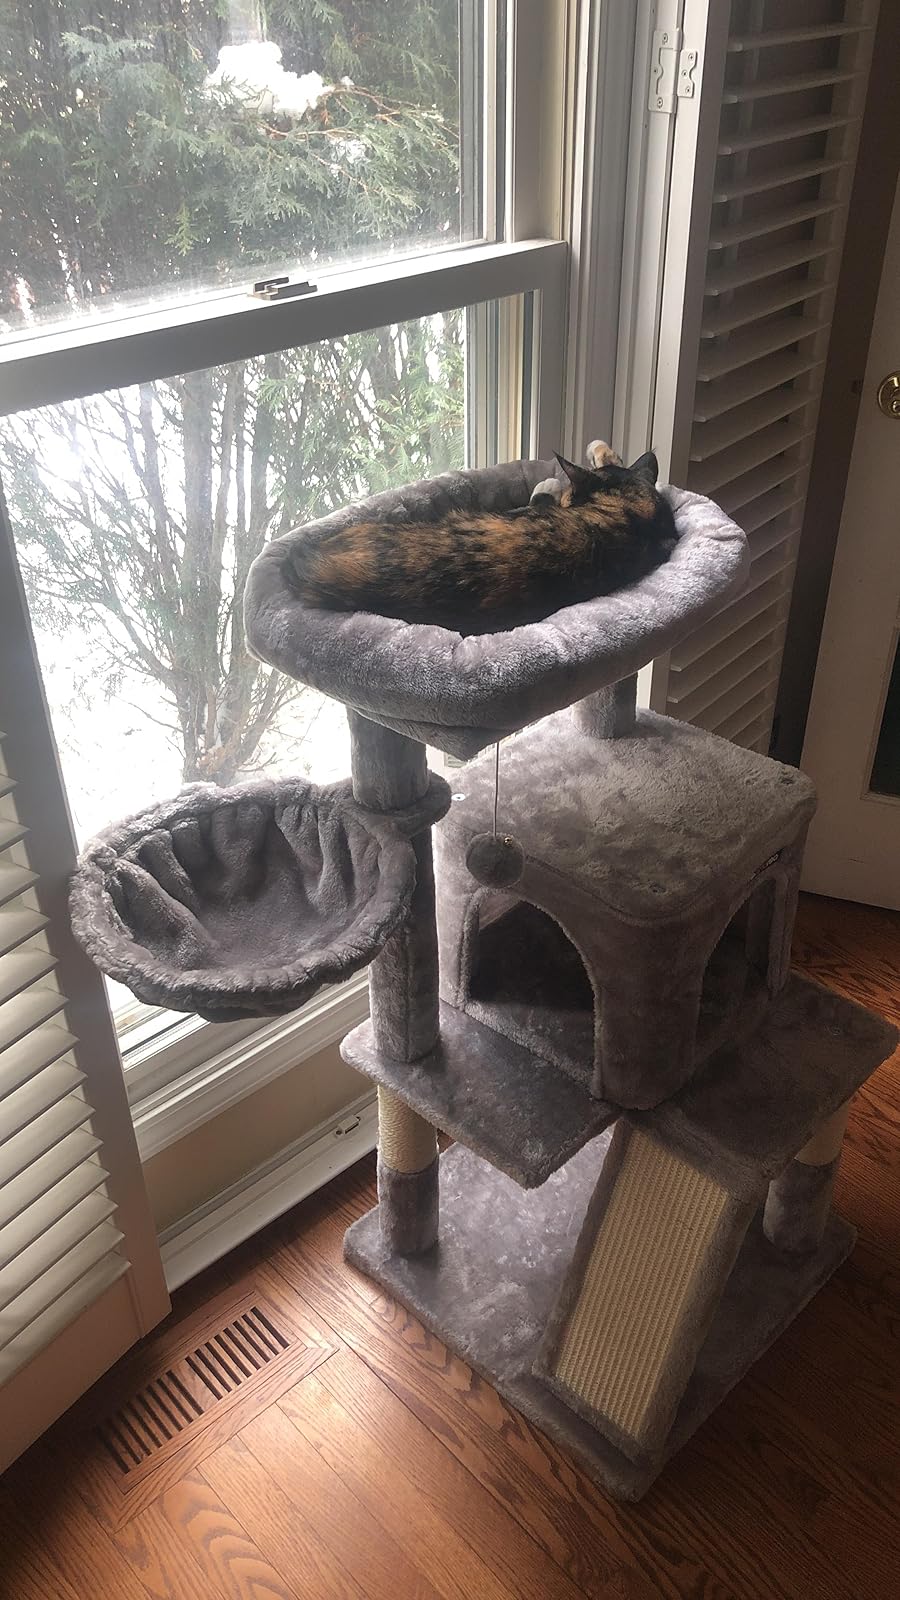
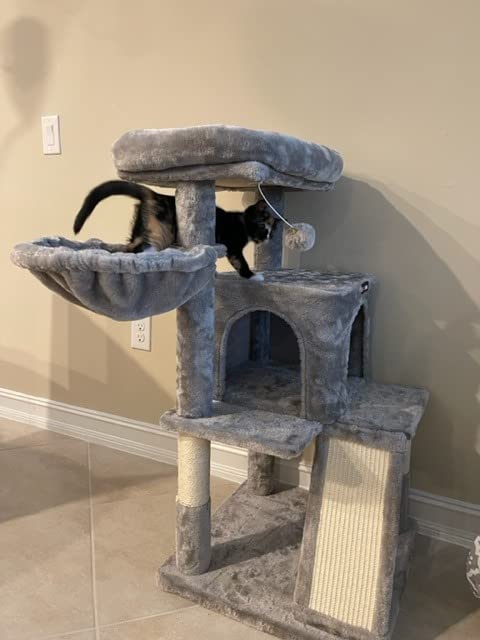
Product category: items_cat tree
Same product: yes